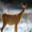
Label: deer